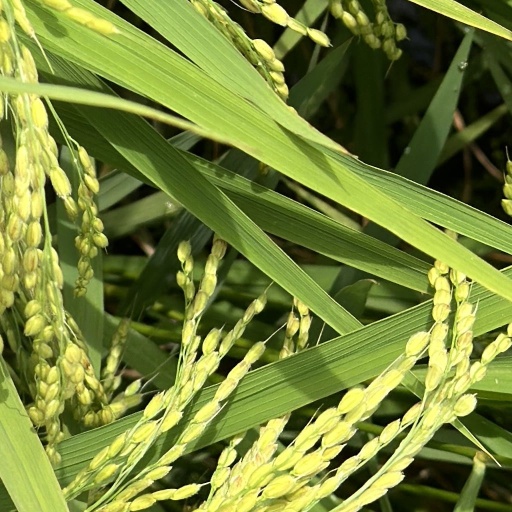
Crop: rice